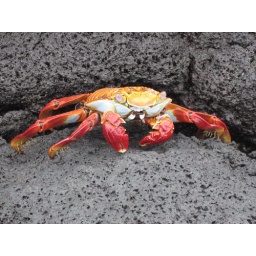
Sally Lightfoot crab against black volacanic rocks